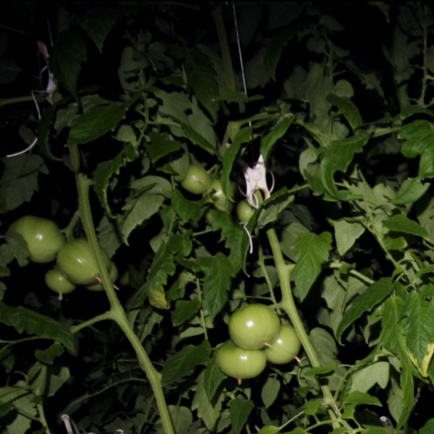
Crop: tomato